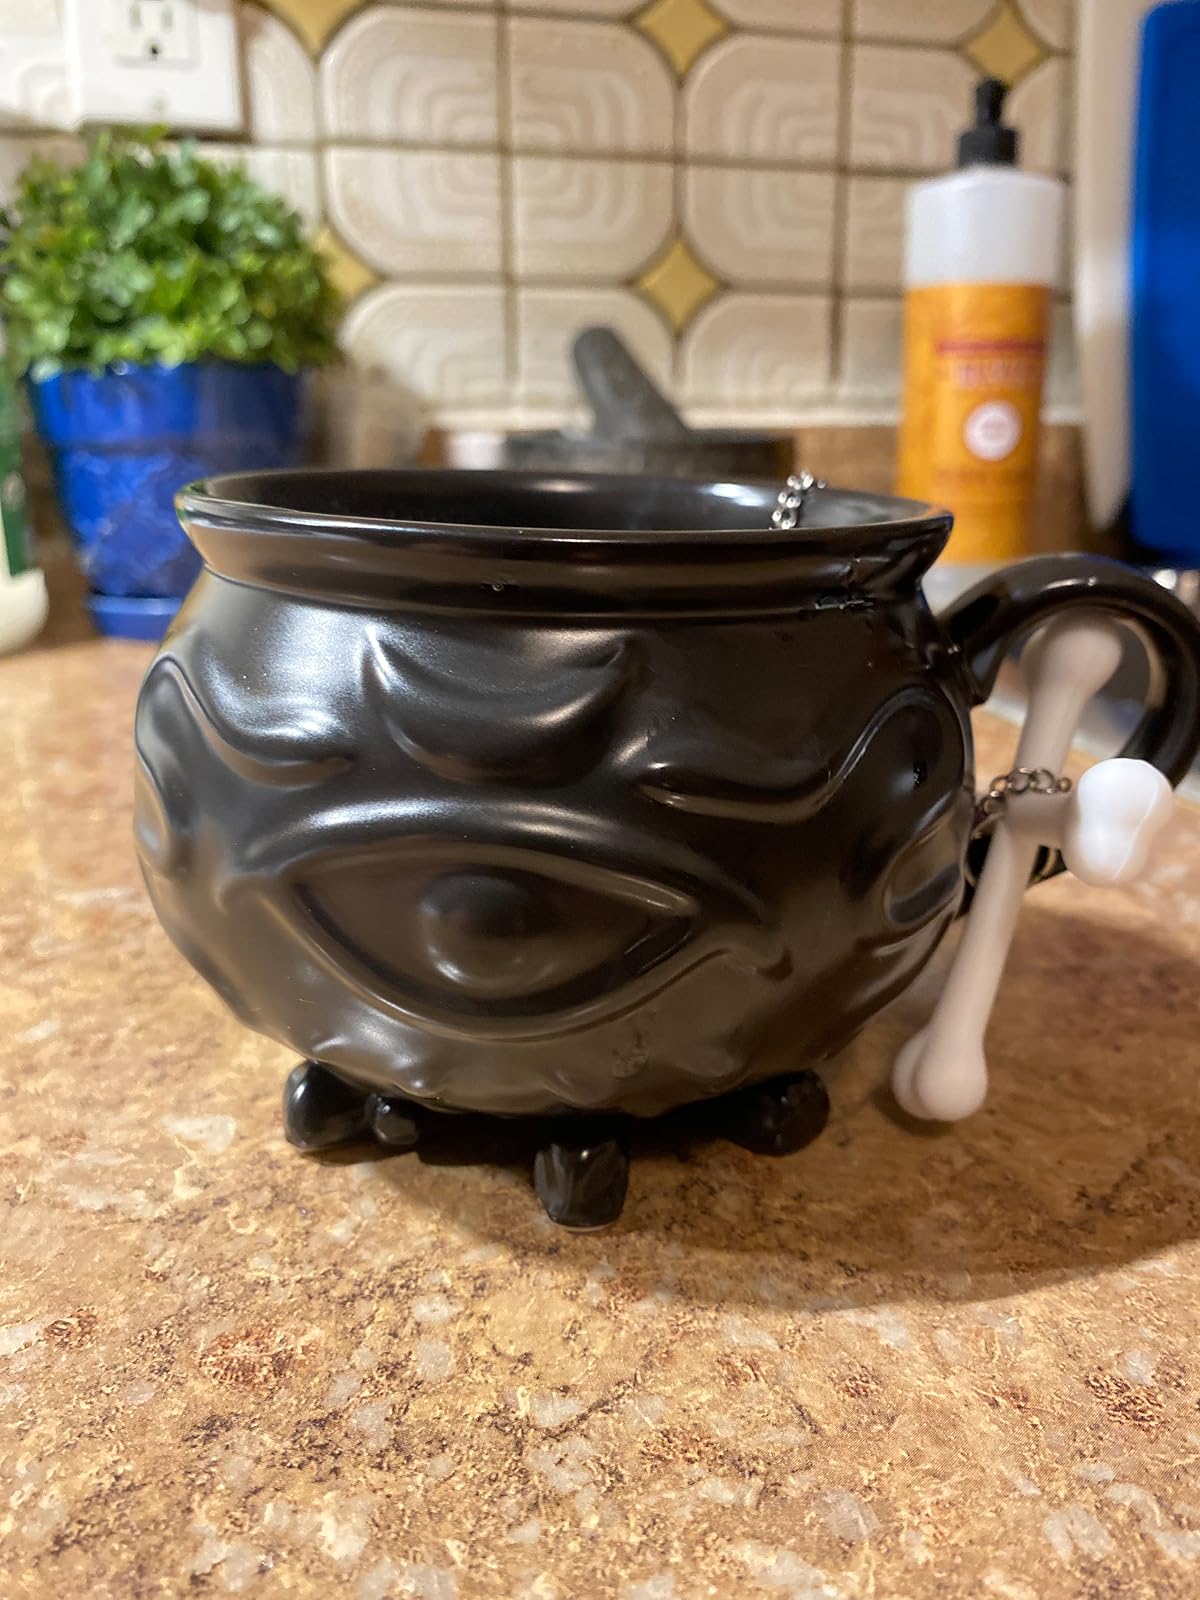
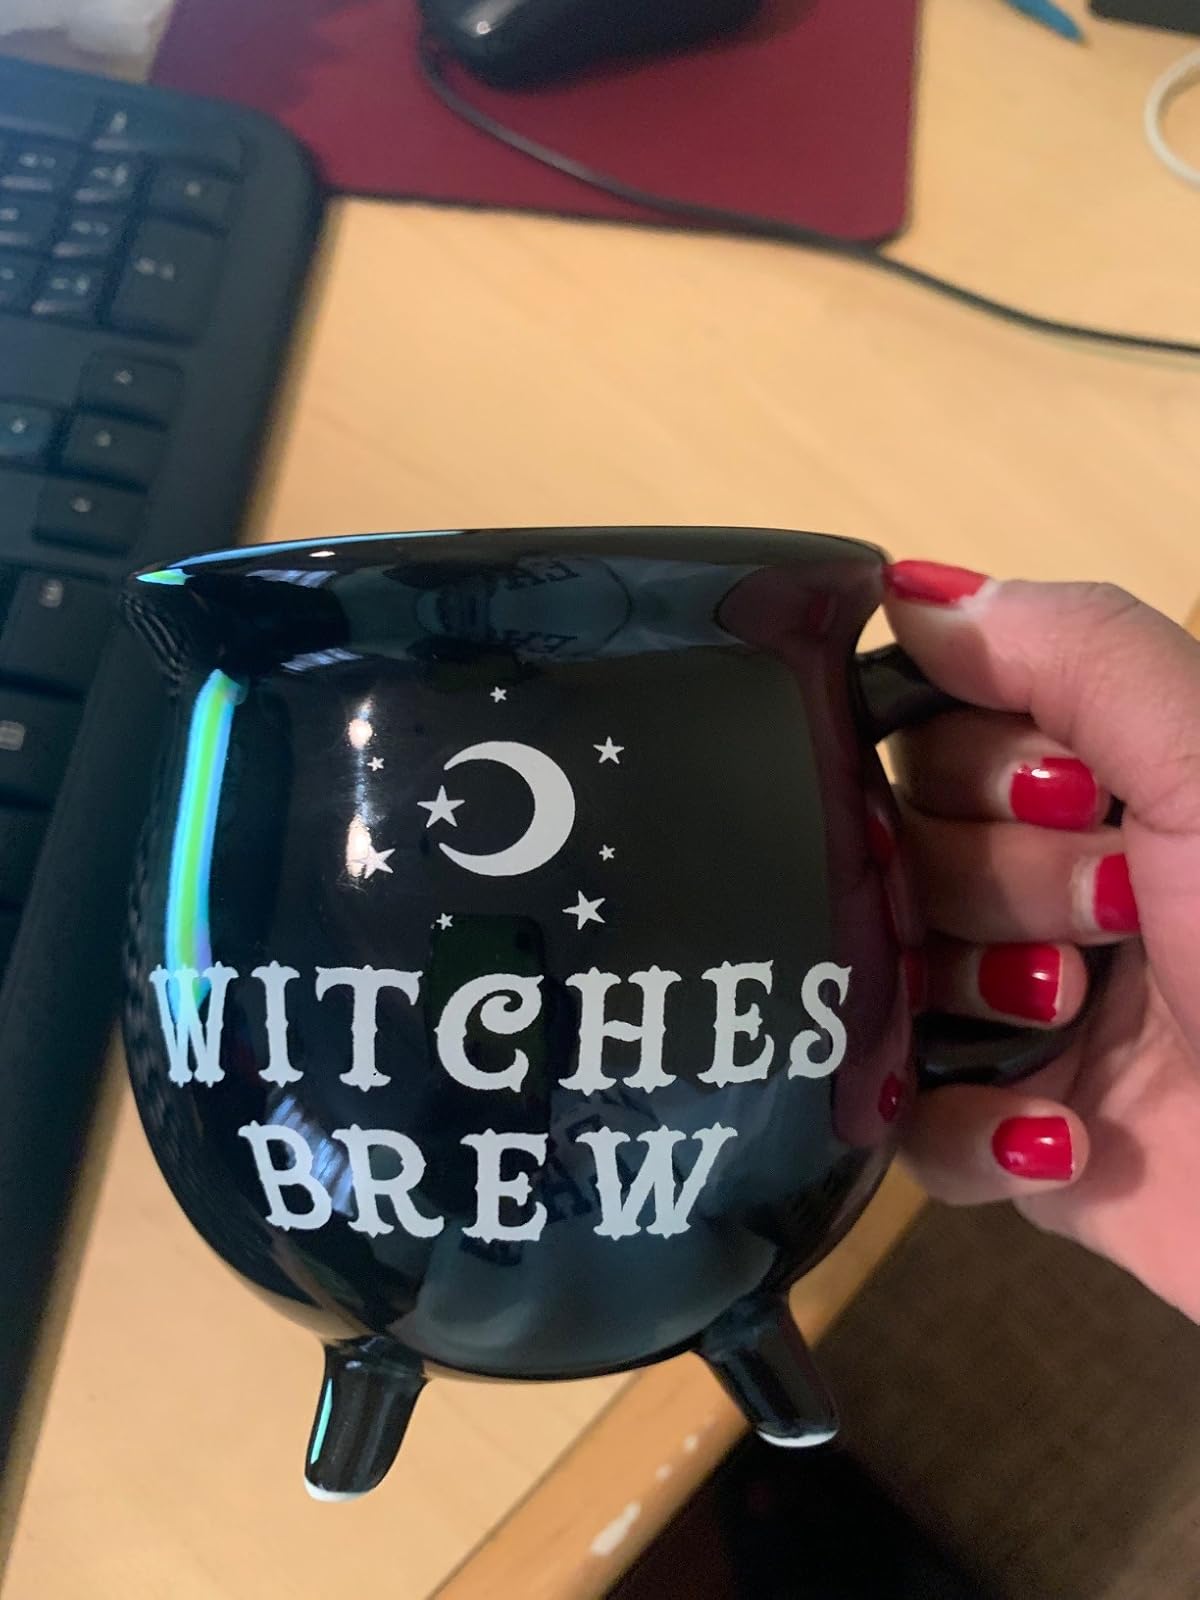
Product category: items_mug
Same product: no